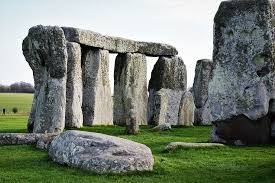
Landmark: Stonehenge